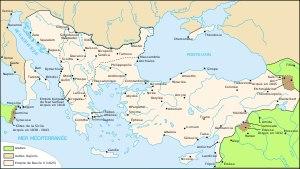
Michel V, né vers 1015 et mort le 24 août 1042, est un empereur byzantin pendant 129 jours du 13 décembre 1041 au 20 avril 1042.
Romain IV Diogène, né vers 1030 et mort le 4 août 1072 est un militaire byzantin qui accéda au trône impérial entre 1068 et 1071 en épousant l'impératrice Eudocie Makrembolitissa.
Les guerres entre les peuples turcs et l’Empire byzantin s’étalent sur une période de près de quatre siècles, du milieu du XIᵉ siècle à la chute de Constantinople en 1453.
L’Empire byzantin traversa sous la dynastie des Doukas une période de guerres civiles et extérieures qui dura vingt-deux ans, soit de 1059 à 1081. Pendant cette courte période, six personnages reliés à cette famille jouèrent un rôle important soit comme empereurs, coempereurs ou césar: Constantin X Doukas; son frère Jean Doukas, catépan puis césar; Romain IV Diogène; Michel VII Doukas; le fils de Michel et coempereur Constantin Doukas; finalement, Nicéphore III Botaniatès, lequel prétendait descendre des Doukas.
Isaac Iᵉʳ, né vers 1007 et mort en 1061, est un empereur byzantin qui régna du 8 juin 1057 au 25 décembre 1059 et fut le fondateur de la dynastie Comnène.
Michel Ier Cérulaire fut patriarche de Constantinople du 25 mars 1043 au 2 novembre 1058.
Cet article relate les faits saillants de l'histoire de la Bosnie-Herzégovine, un pays d'Europe du Sud situé dans la péninsule des Balkans.
Michel VI est brièvement empereur byzantin du 31 août 1056 au 30 août 1057. Haut fonctionnaire déjà âgé, il est choisi par les eunuques pour succéder à la dernière représentante de la dynastie macédonienne, l'impératrice Théodora Porphyrogénète. Le règne extrêmement bref de Michel VI, « moins capable de régner que d’être conduit, régi et conduit », constitua une année de transition pendant laquelle hauts fonctionnaires, militaires, patriarche et population de Constantinople lutteront pour le pouvoir. Une rébellion militaire conduite par Isaac Comnène y mettra fin, après quoi l’empereur abdiquera pour se faire moine et finir ses jours dans un monastère.
Basile II le Bulgaroctone est un empereur byzantin de 960 à 1025, né vers 958 probablement à Didymotique ou à Constantinople, mort le 15 décembre 1025, fils de Romain II et de Théophano Anastaso. C'est la figure la plus marquante de la dynastie dite « macédonienne » installée sur le trône par Basile Iᵉʳ, issue d’une famille d’origine arménienne établie en thème de Macédoine.
L'histoire des Pouilles concerne les événements historiques relatifs aux Pouilles, région de l'Italie méridionale.
Vers 1010, Gao devient la capitale de l'Empire songhaï du Soudan au détriment de Koukia. La dynastie Songhaï devient musulmane. Situé à une extrémité de la piste Tripoli-Niger, le royaume de Gao entretient pendant trois siècles des relations commerciales suivies avec le Mali à l’ouest et les musulmans de la Méditerranée.
L’Empire byzantin ou Empire romain d'Orient désigne l'État apparu vers le IVᵉ siècle dans la partie orientale de l'Empire romain, au moment où celui-ci se divise progressivement en deux.
Nicéphore III Botaniatès ou Botaneiates ou Botaniate, né vers 1001 et mort en 1081, est empereur byzantin du 24 mars 1078 au 4 avril 1081.